Charles Baker Property

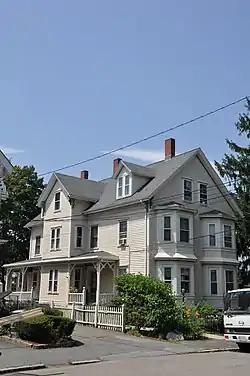

The Charles Baker Property is a historic house in Waltham, Massachusetts. Built about 1882, it is a well-preserved example of a period two-family residence built for workers of the American Watch Company. It was listed on the National Register of Historic Places in 1989.